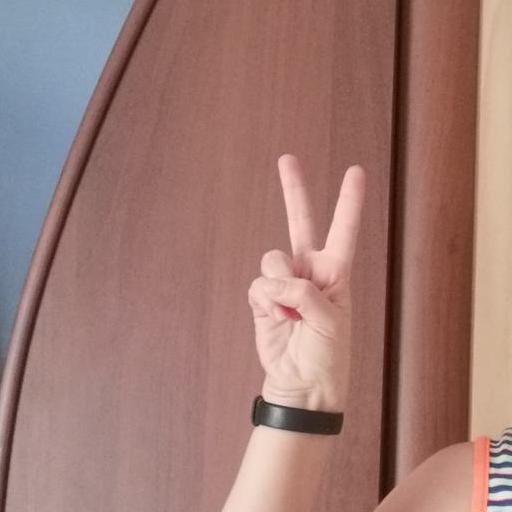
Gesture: peace